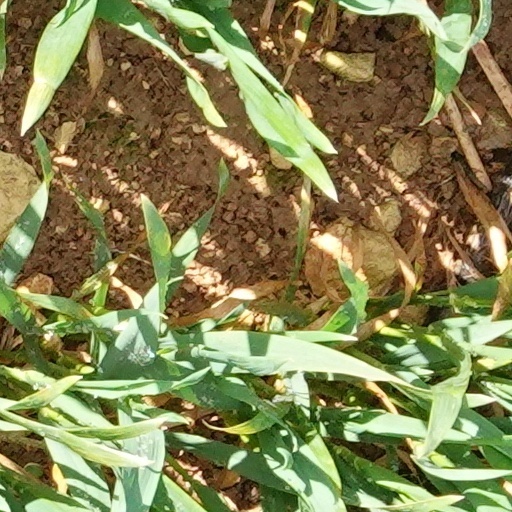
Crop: wheat